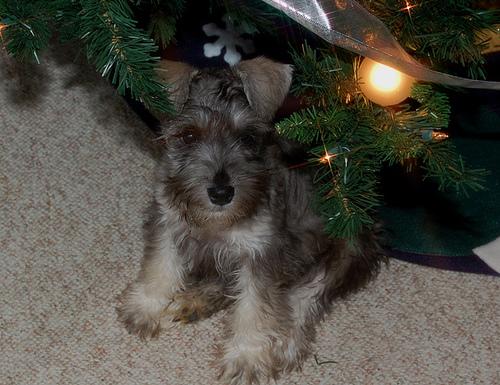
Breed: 2342-n000102-miniature_schnauzer